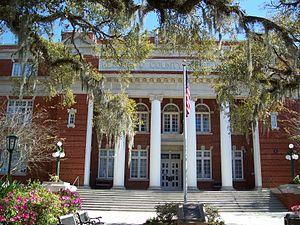
La ville de Brooksville est le siège du comté de Hernando, situé en Floride, aux États-Unis.